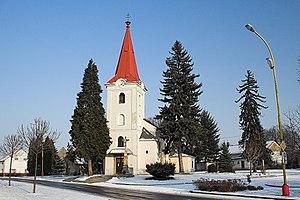
Kurovice est une commune du district de Kroměříž, dans la région de Zlín, en Tchéquie. Sa population s'élevait à 261 habitants en 2018.